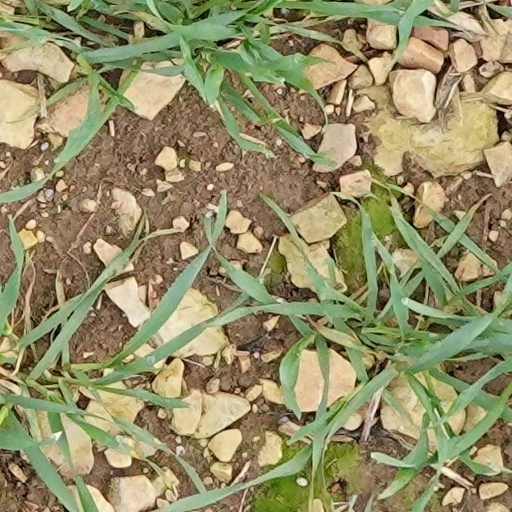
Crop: wheat